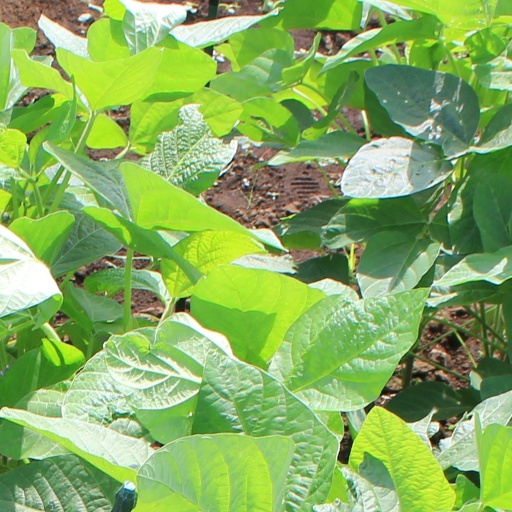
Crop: soybean